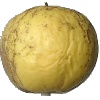
Label: golden_apple